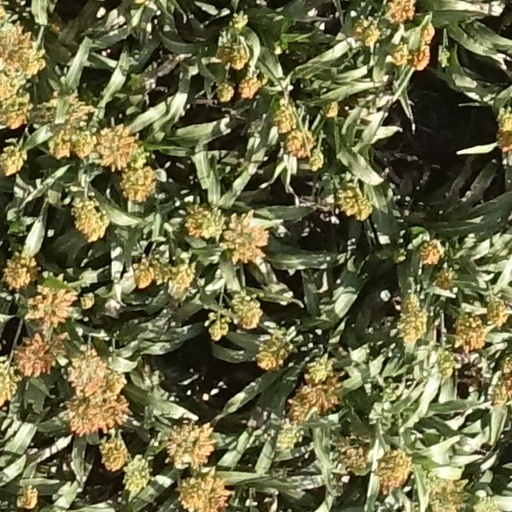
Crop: sorghum